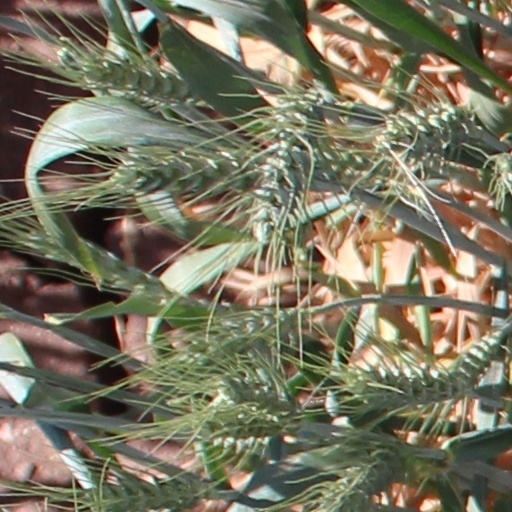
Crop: wheat